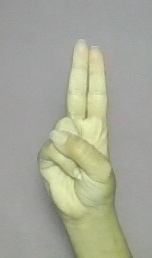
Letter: taa